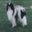
Label: dog